Nex, Singapore

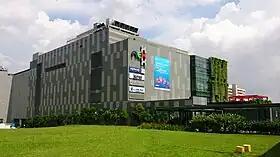
Main facade

nex (stylised in all lowercase) is a regional shopping mall in Serangoon, within the North-East Region of Singapore. The largest mall in North-East Singapore and one of the largest suburban malls in the country, it is integrated with the air-conditioned Serangoon Bus Interchange and the Serangoon MRT station.